Cotton

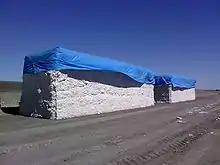
Cotton modules in Australia (2007)

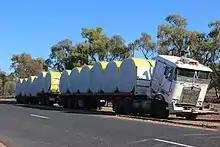
Round cotton modules in Australia (2014)

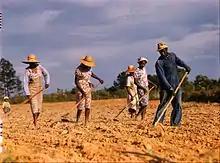
Hoeing a cotton field to remove weeds, Greene County, Georgia, US, 1941

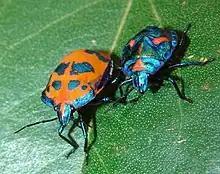
Female and nymph cotton harlequin bug

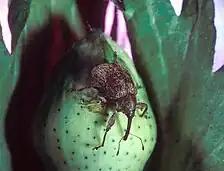
A boll weevil on a cotton boll

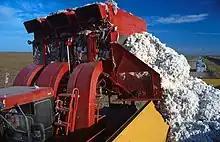
Offloading freshly harvested cotton into a module builder in Texas; previously built modules can be seen in the background

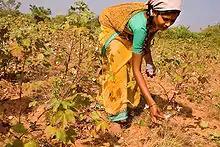
Cotton being picked by hand in India, 2005

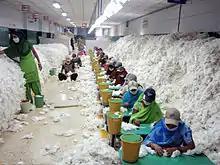
Workers sort through cotton to remove contaminants. The workers wear masks to reduce the number of fibers they inhale.

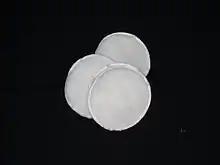
Cotton is made into balls, swabs, and pads for applying and removing cosmetics.

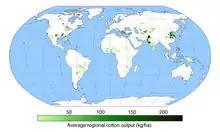
Worldwide cotton production

Successful cultivation of cotton requires a long frost-free period, plenty of sunshine, and a moderate rainfall, usually from . Soils usually need to be fairly heavy, although the level of nutrients does not need to be exceptional. In general, these conditions are met within the seasonally dry tropics and subtropics in the Northern and Southern hemispheres, but a large proportion of the cotton grown today is cultivated in areas with less rainfall that obtain the water from irrigation. Production of the crop for a given year usually starts soon after harvesting the preceding autumn. Cotton is naturally a perennial but is grown as an annual to help control pests. Planting time in spring in the Northern hemisphere varies from the beginning of February to the beginning of June. The area of the United States known as the South Plains is the largest contiguous cotton-growing region in the world. While dryland (non-irrigated) cotton is successfully grown in this region, consistent yields are only produced with heavy reliance on irrigation water drawn from the Ogallala Aquifer. Since cotton is somewhat salt and drought tolerant, this makes it an attractive crop for arid and semiarid regions. As water resources get tighter around the world, economies that rely on it face difficulties and conflict, as well as potential environmental problems. For example, improper cropping and irrigation practices have led to desertification in areas of Uzbekistan, where cotton is a major export. In the days of the Soviet Union, the Aral Sea was tapped for agricultural irrigation, largely of cotton, and now salination is widespread.